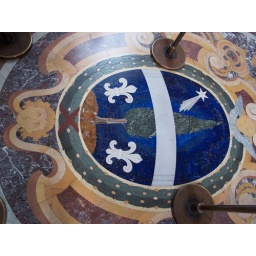
The Paleo-Christians used glass instead of stone to make their floors more brilliant in color than the Roman mosaics.